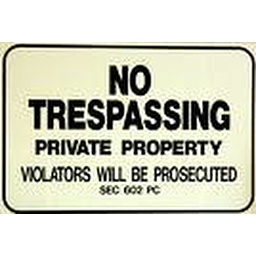
Miss Wiggins puts up a no trespassing sign and builds a fence around the sledding hill.